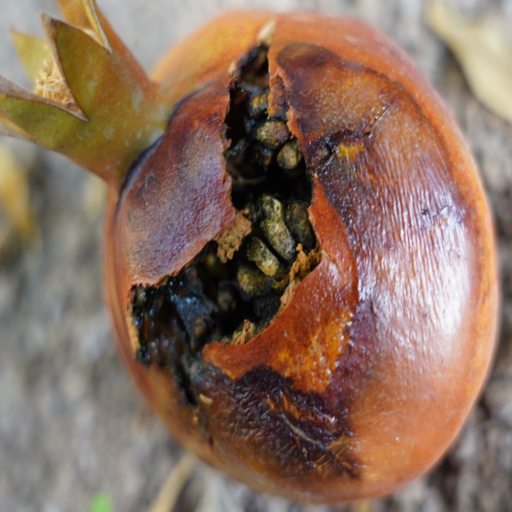
Label: Ectomyelois ceratoniae